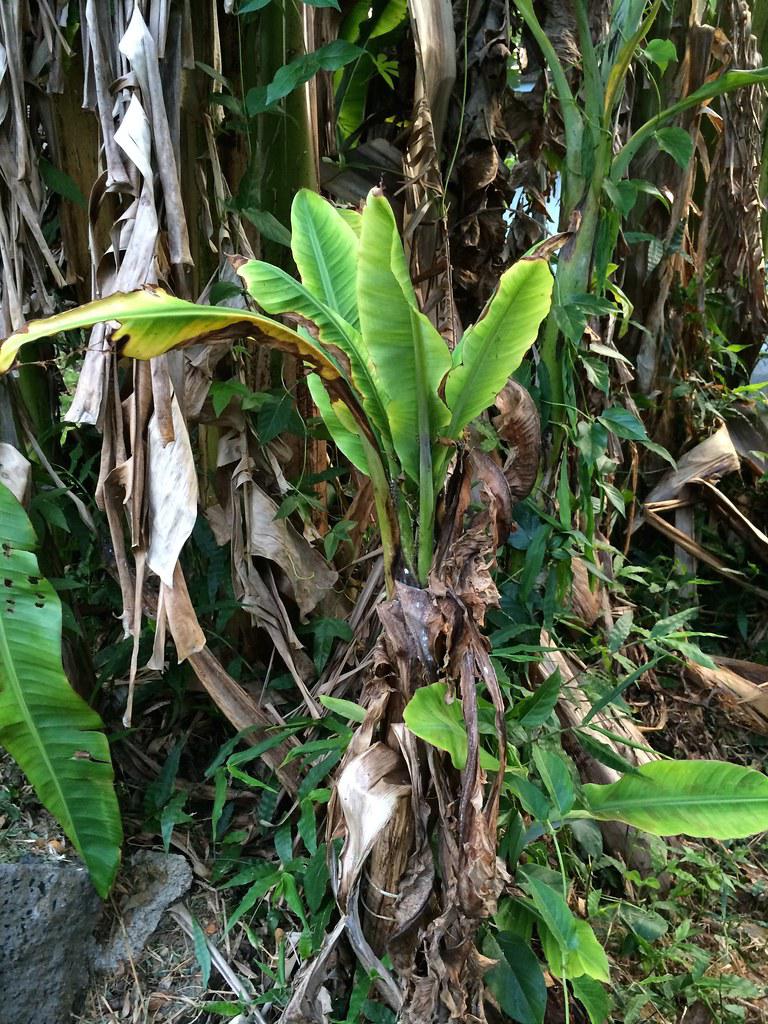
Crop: unknown
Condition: banana_banana_bunchy_top